Francis Luttrell (1628–1666)

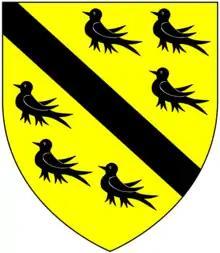
Arms of Luttrell: "Or, a bend between six martlets sable"

Francis Luttrell (1628–1666) of Dunster Castle, Somerset, was an English lawyer and politician who sat in the House of Commons at various times between 1656 and 1666.